History of Montreal

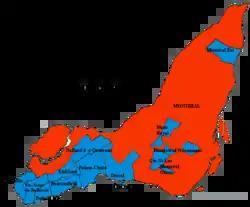
The Island of Montreal and its municipalities after several communities were reestablished as independent communities in 2006.

Montreal was incorporated as a city in 1832. The city's growth was spurred by the opening of the Lachine Canal, which permitted ships to pass by the unnavigable Lachine Rapids south of the island. As the capital of the United Province of Canada from 1844 to 1849, Montreal attracted more English-speaking immigrants: Late Loyalists, Irish, Scottish, and English. The population of Montreal grew from 40,000 in 1841 to 57,000 a decade later.